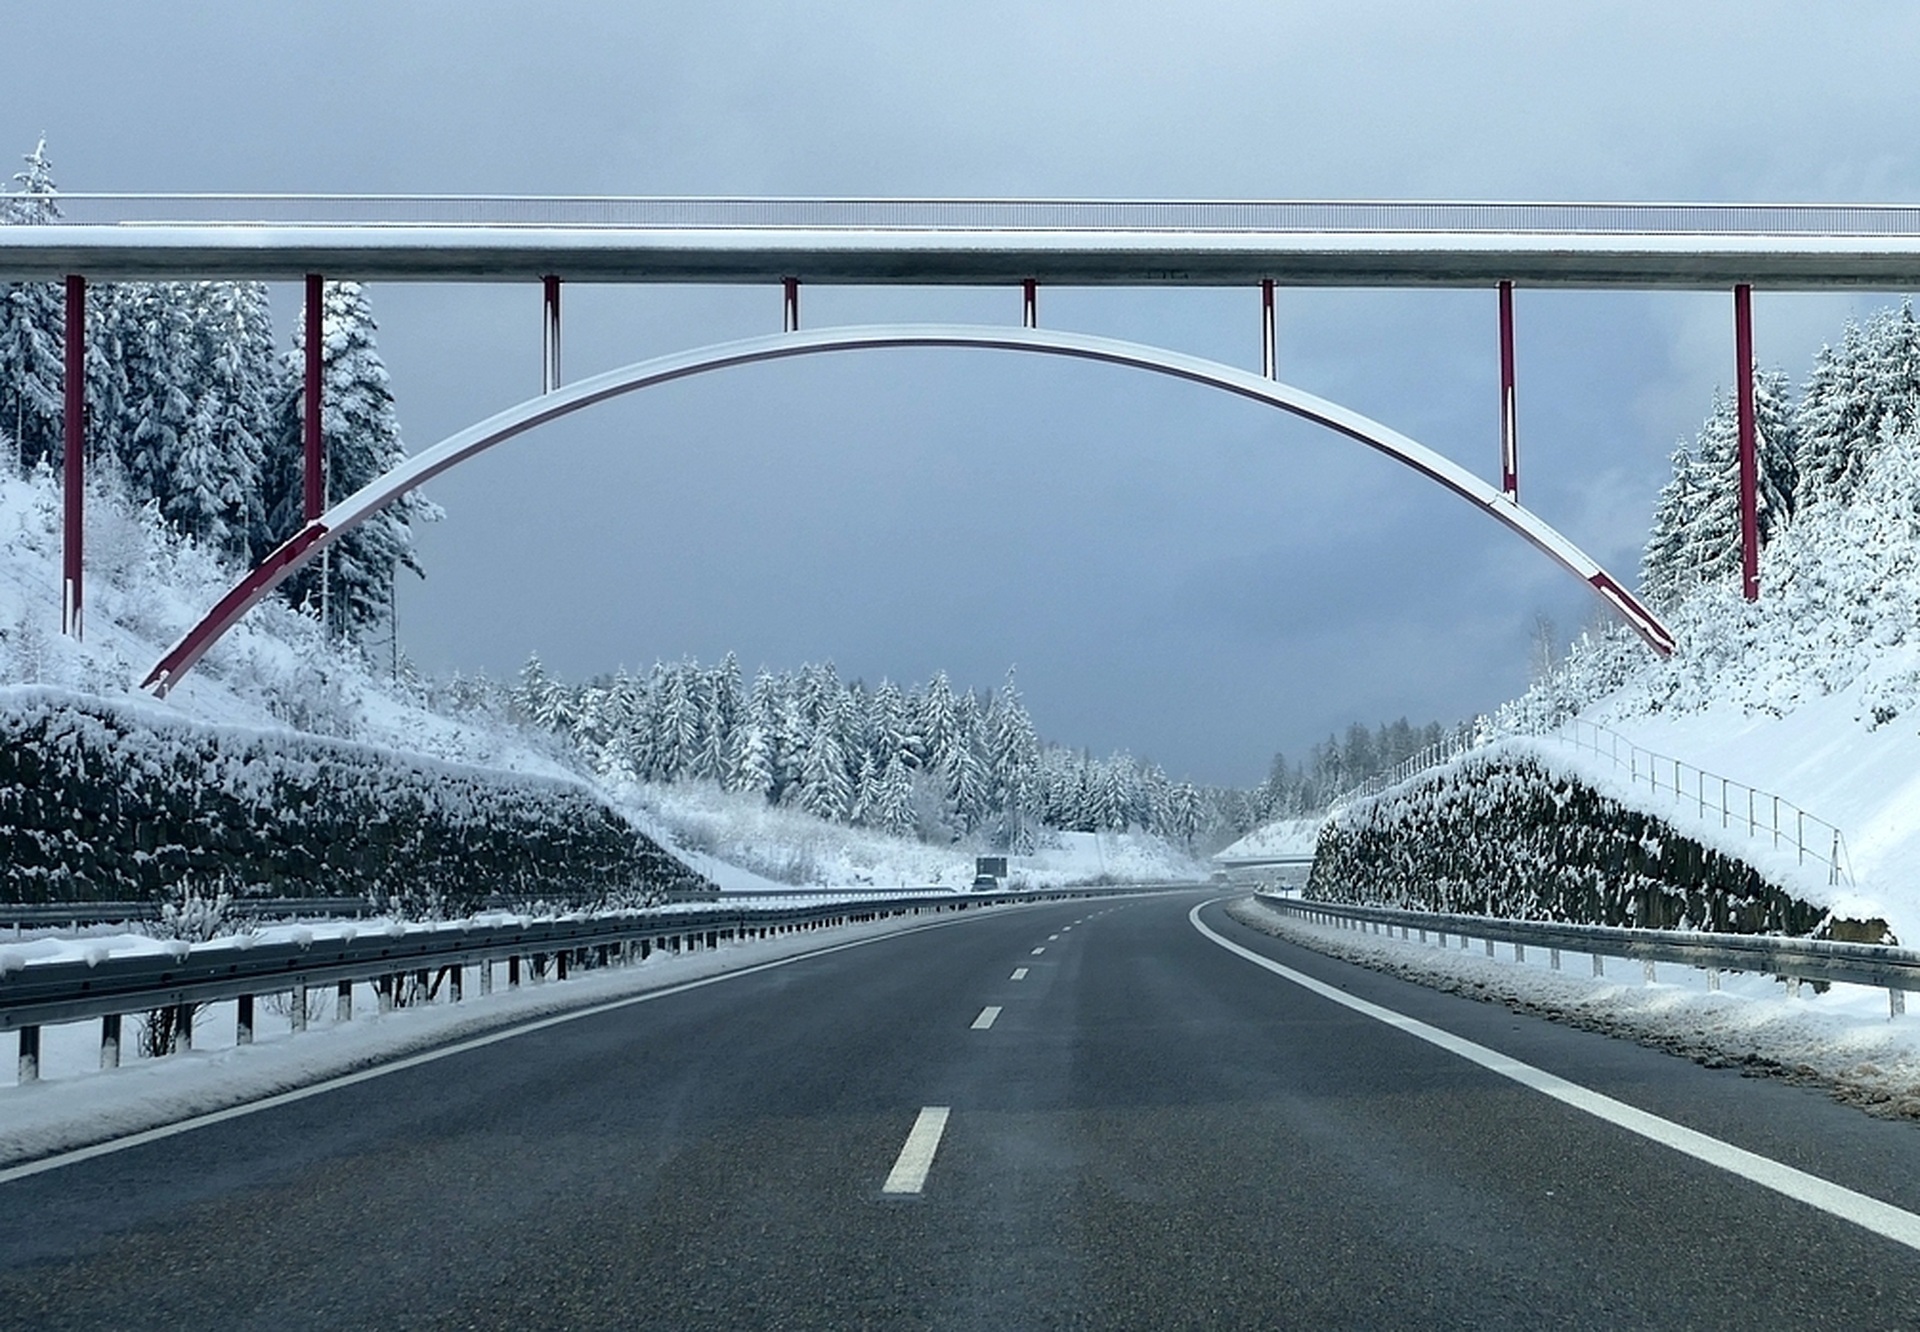
snow, winter, road, bridge, highway, overpass, line, weather, lane, infrastructure, nonbuilding structure, controlled access highway